List of Assassin's Creed characters

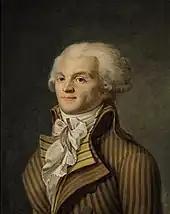
Portrait of Robespierre

Mary Read (Died April 1721) (voiced by Olivia Morgan) was an English female pirate known for posing as a man throughout her life to accomplish her goals. In the game, she is depicted as a member of the West Indies Brotherhood of Assassins and a student of Ah Tabai, and initially adopts the persona of James Kidd, a Scottish sailor and illegitimate son of famous pirate William Kidd, in order to facilitate her career in piracy. As James Kidd, she is recognized as one of the founders of the Republic of Pirates. Mary befriends Edward Kenway, who is the first person to discover her true identity, and tries to encourage him to abandon his selfish ways and set him on the path to become an Assassin. In 1720, while sailing as part of John Rackham's crew, Mary and her friend Anne Bonny are captured by British authorities and imprisoned in Port Royal, where they are later sentenced to death for piracy, but manage to delay their executions by revealing they're both pregnant. In 1721, the pair are rescued by Edward and Ah Tabai, but Mary has fallen ill in the aftermath of childbirth and dies before she can escape the prison, making a final request to Edward that he redeem himself. Edward would later join the Assassins and attempt to make amends for his past actions in Mary's honor.